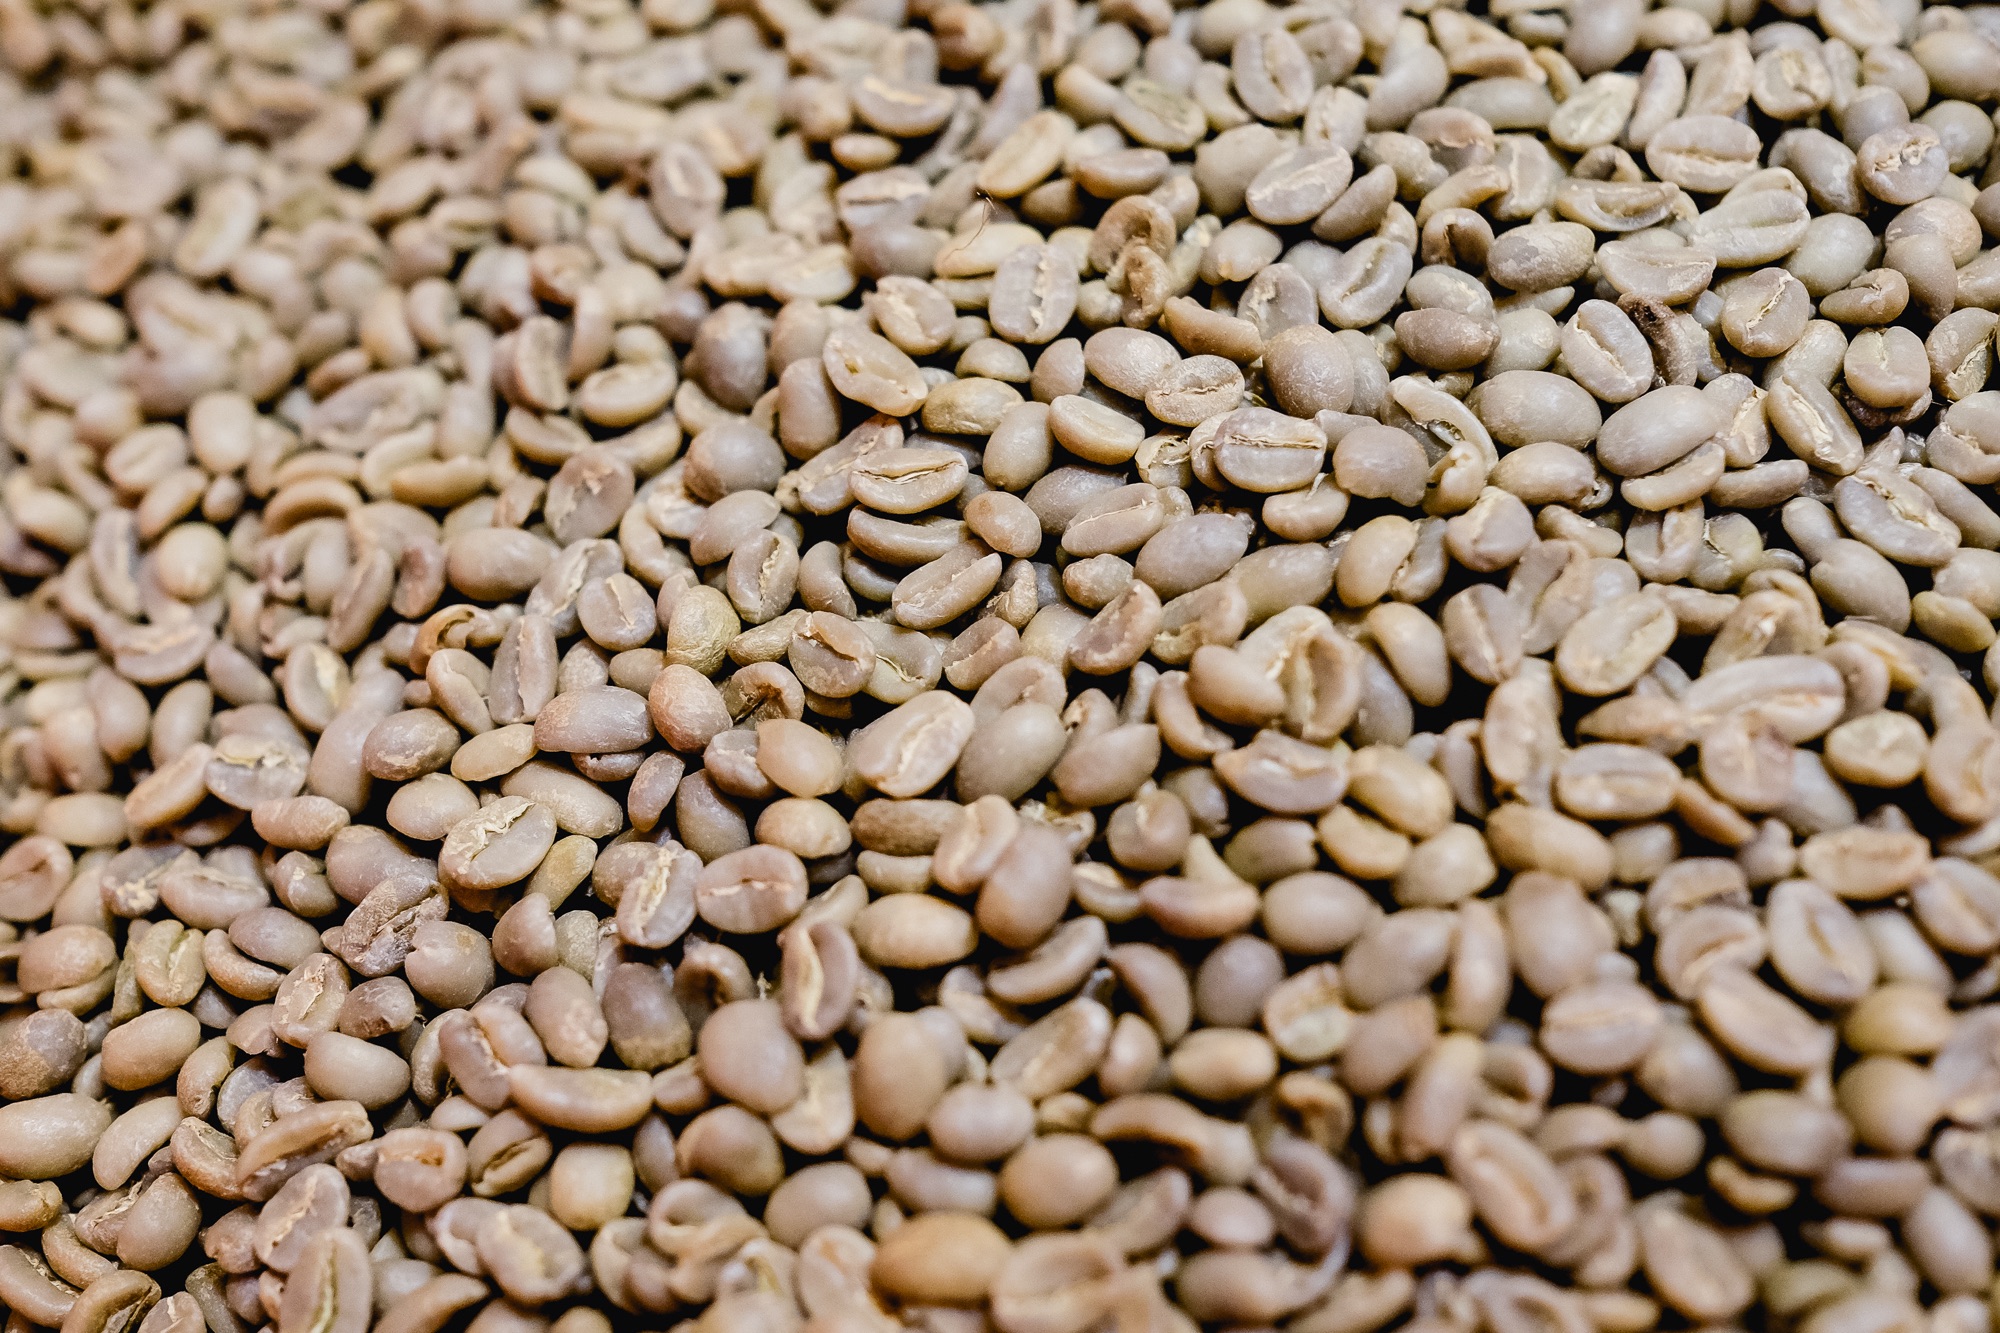
food, produce, vegetable, crop, soil, agriculture, flowering plant, sunflower seed, grass family, whole grain